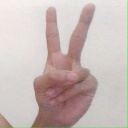
अक्षर: क